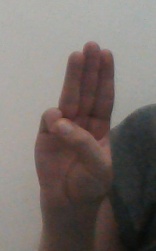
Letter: thaa